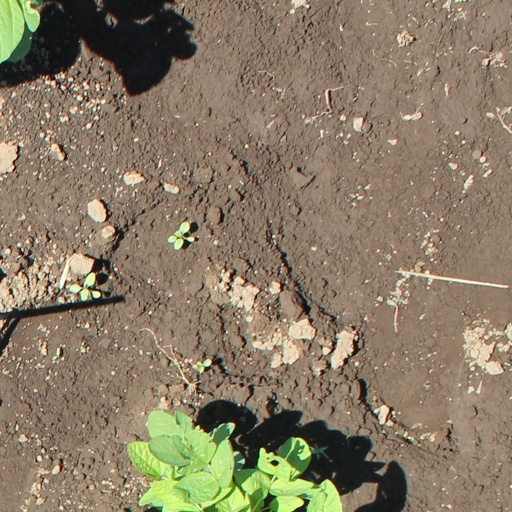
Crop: soybean